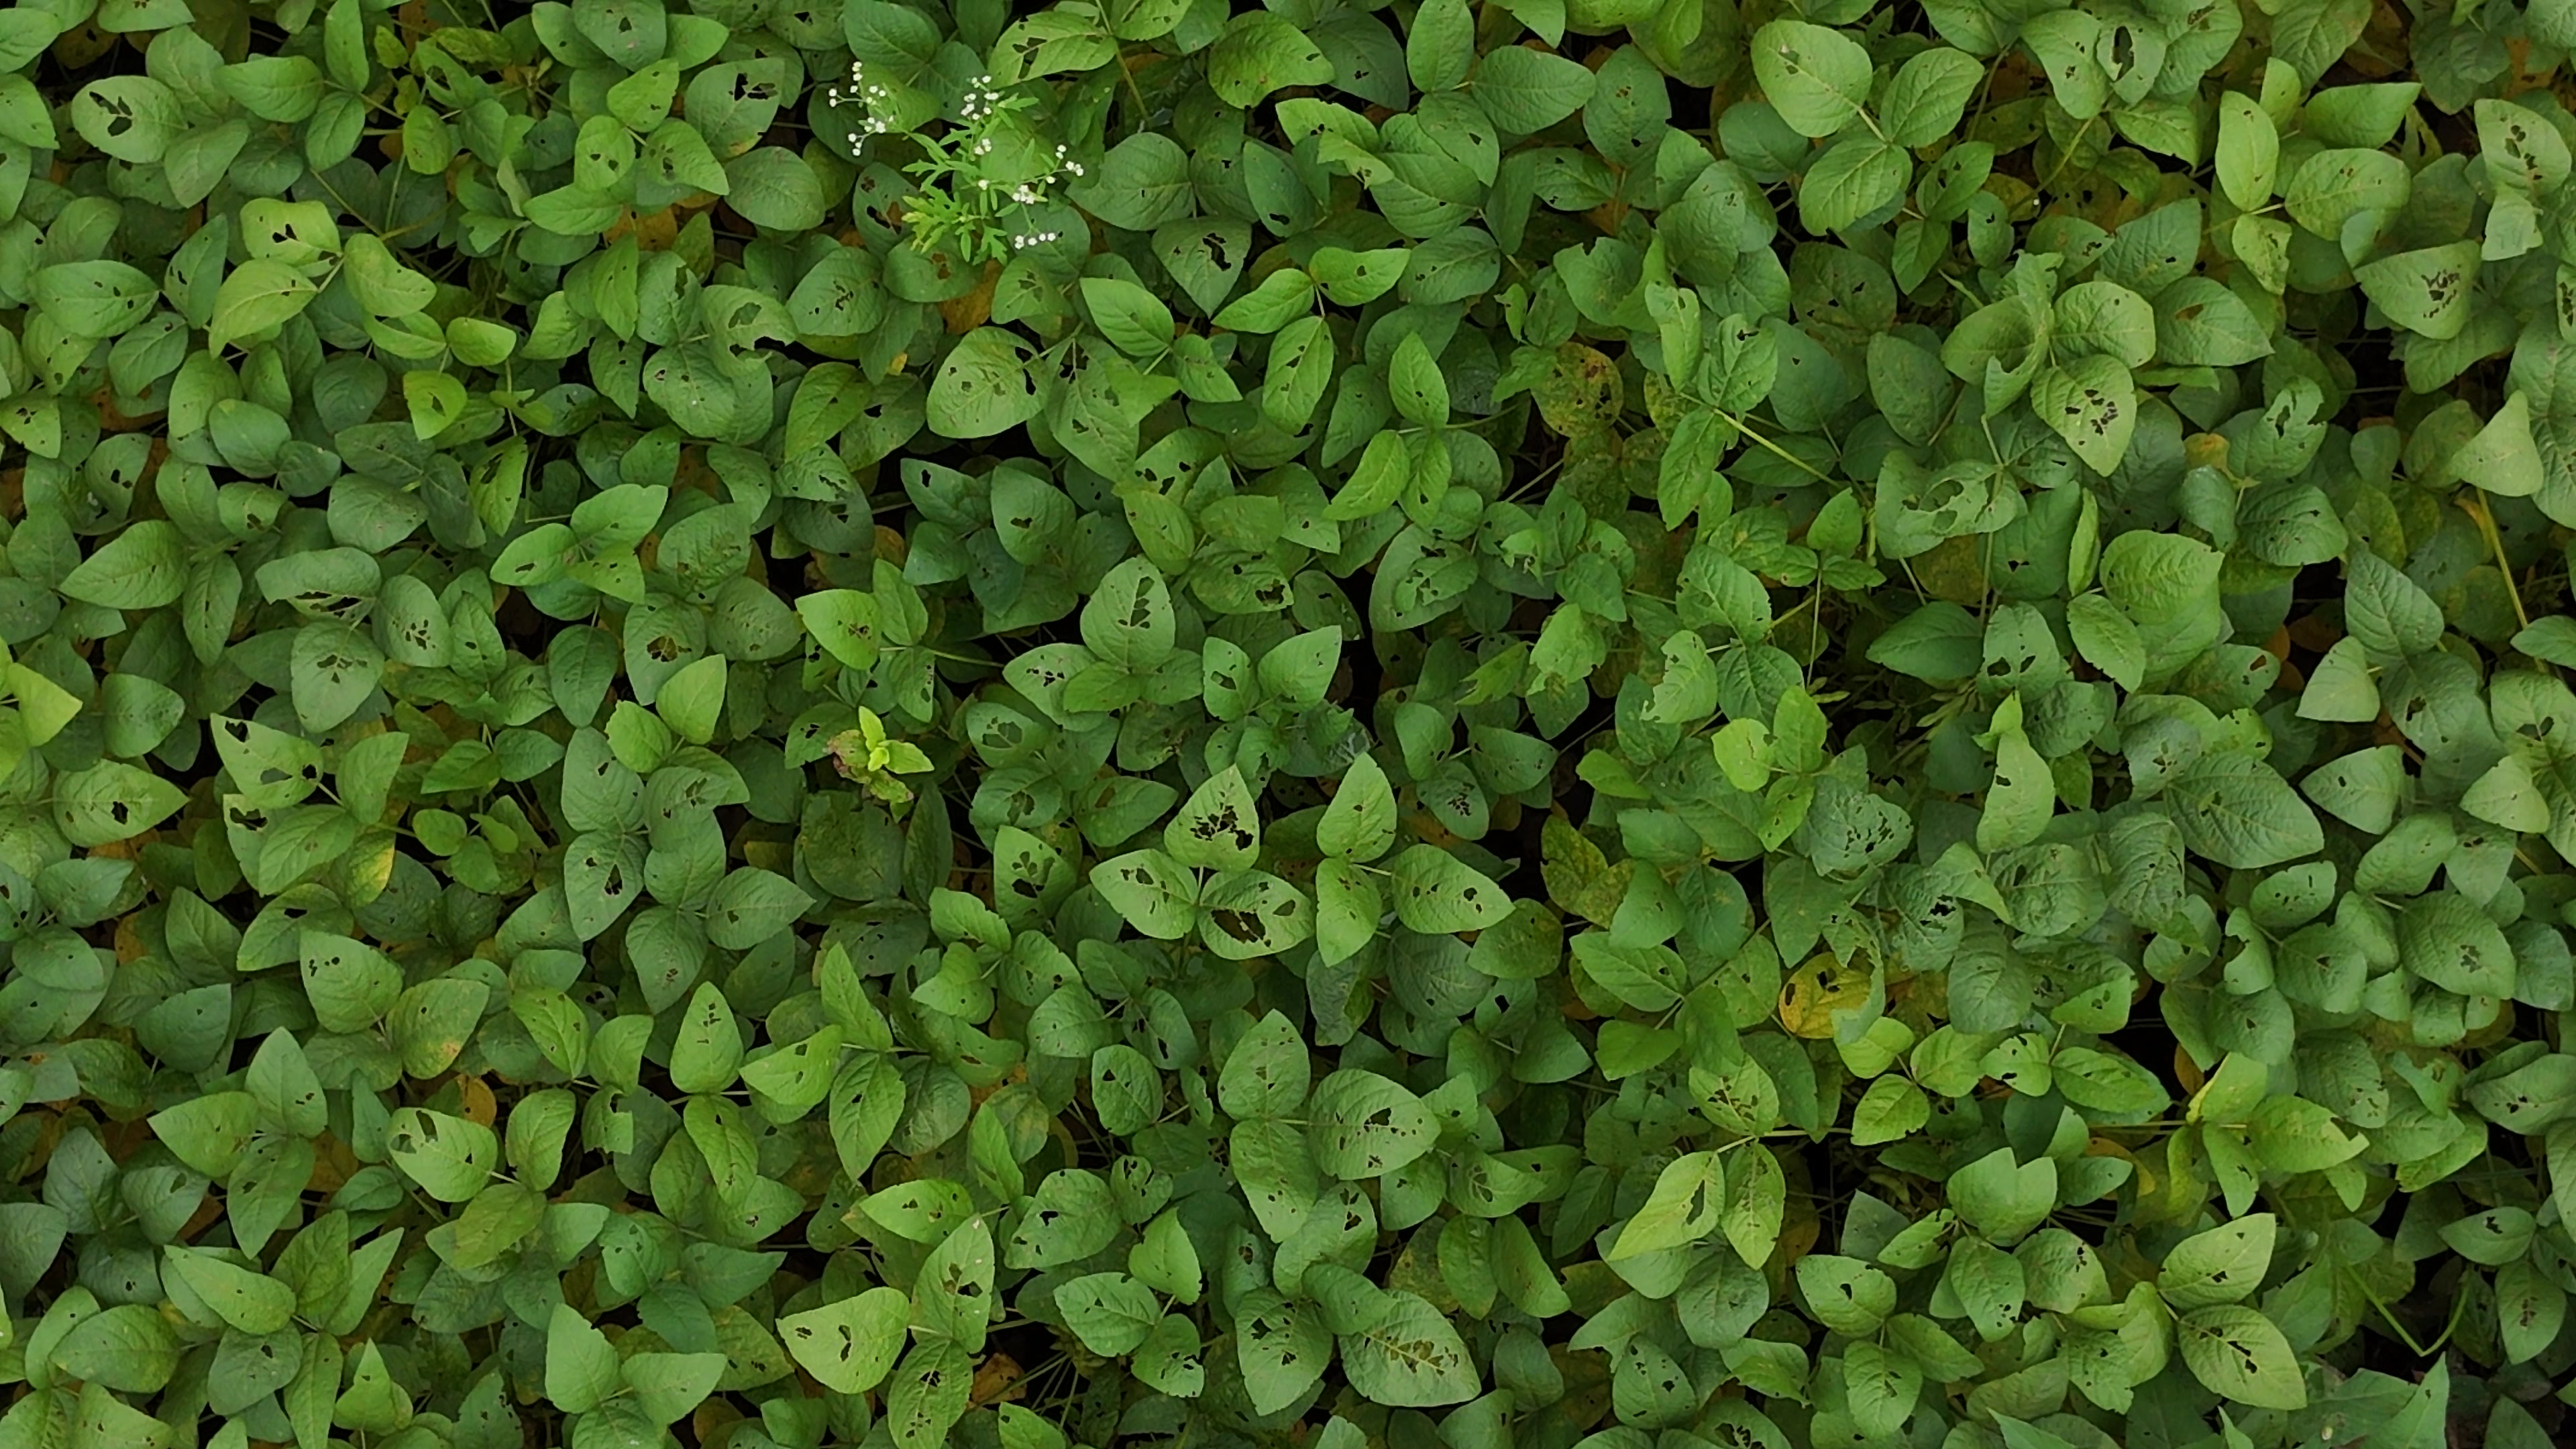
Label: Mosaic